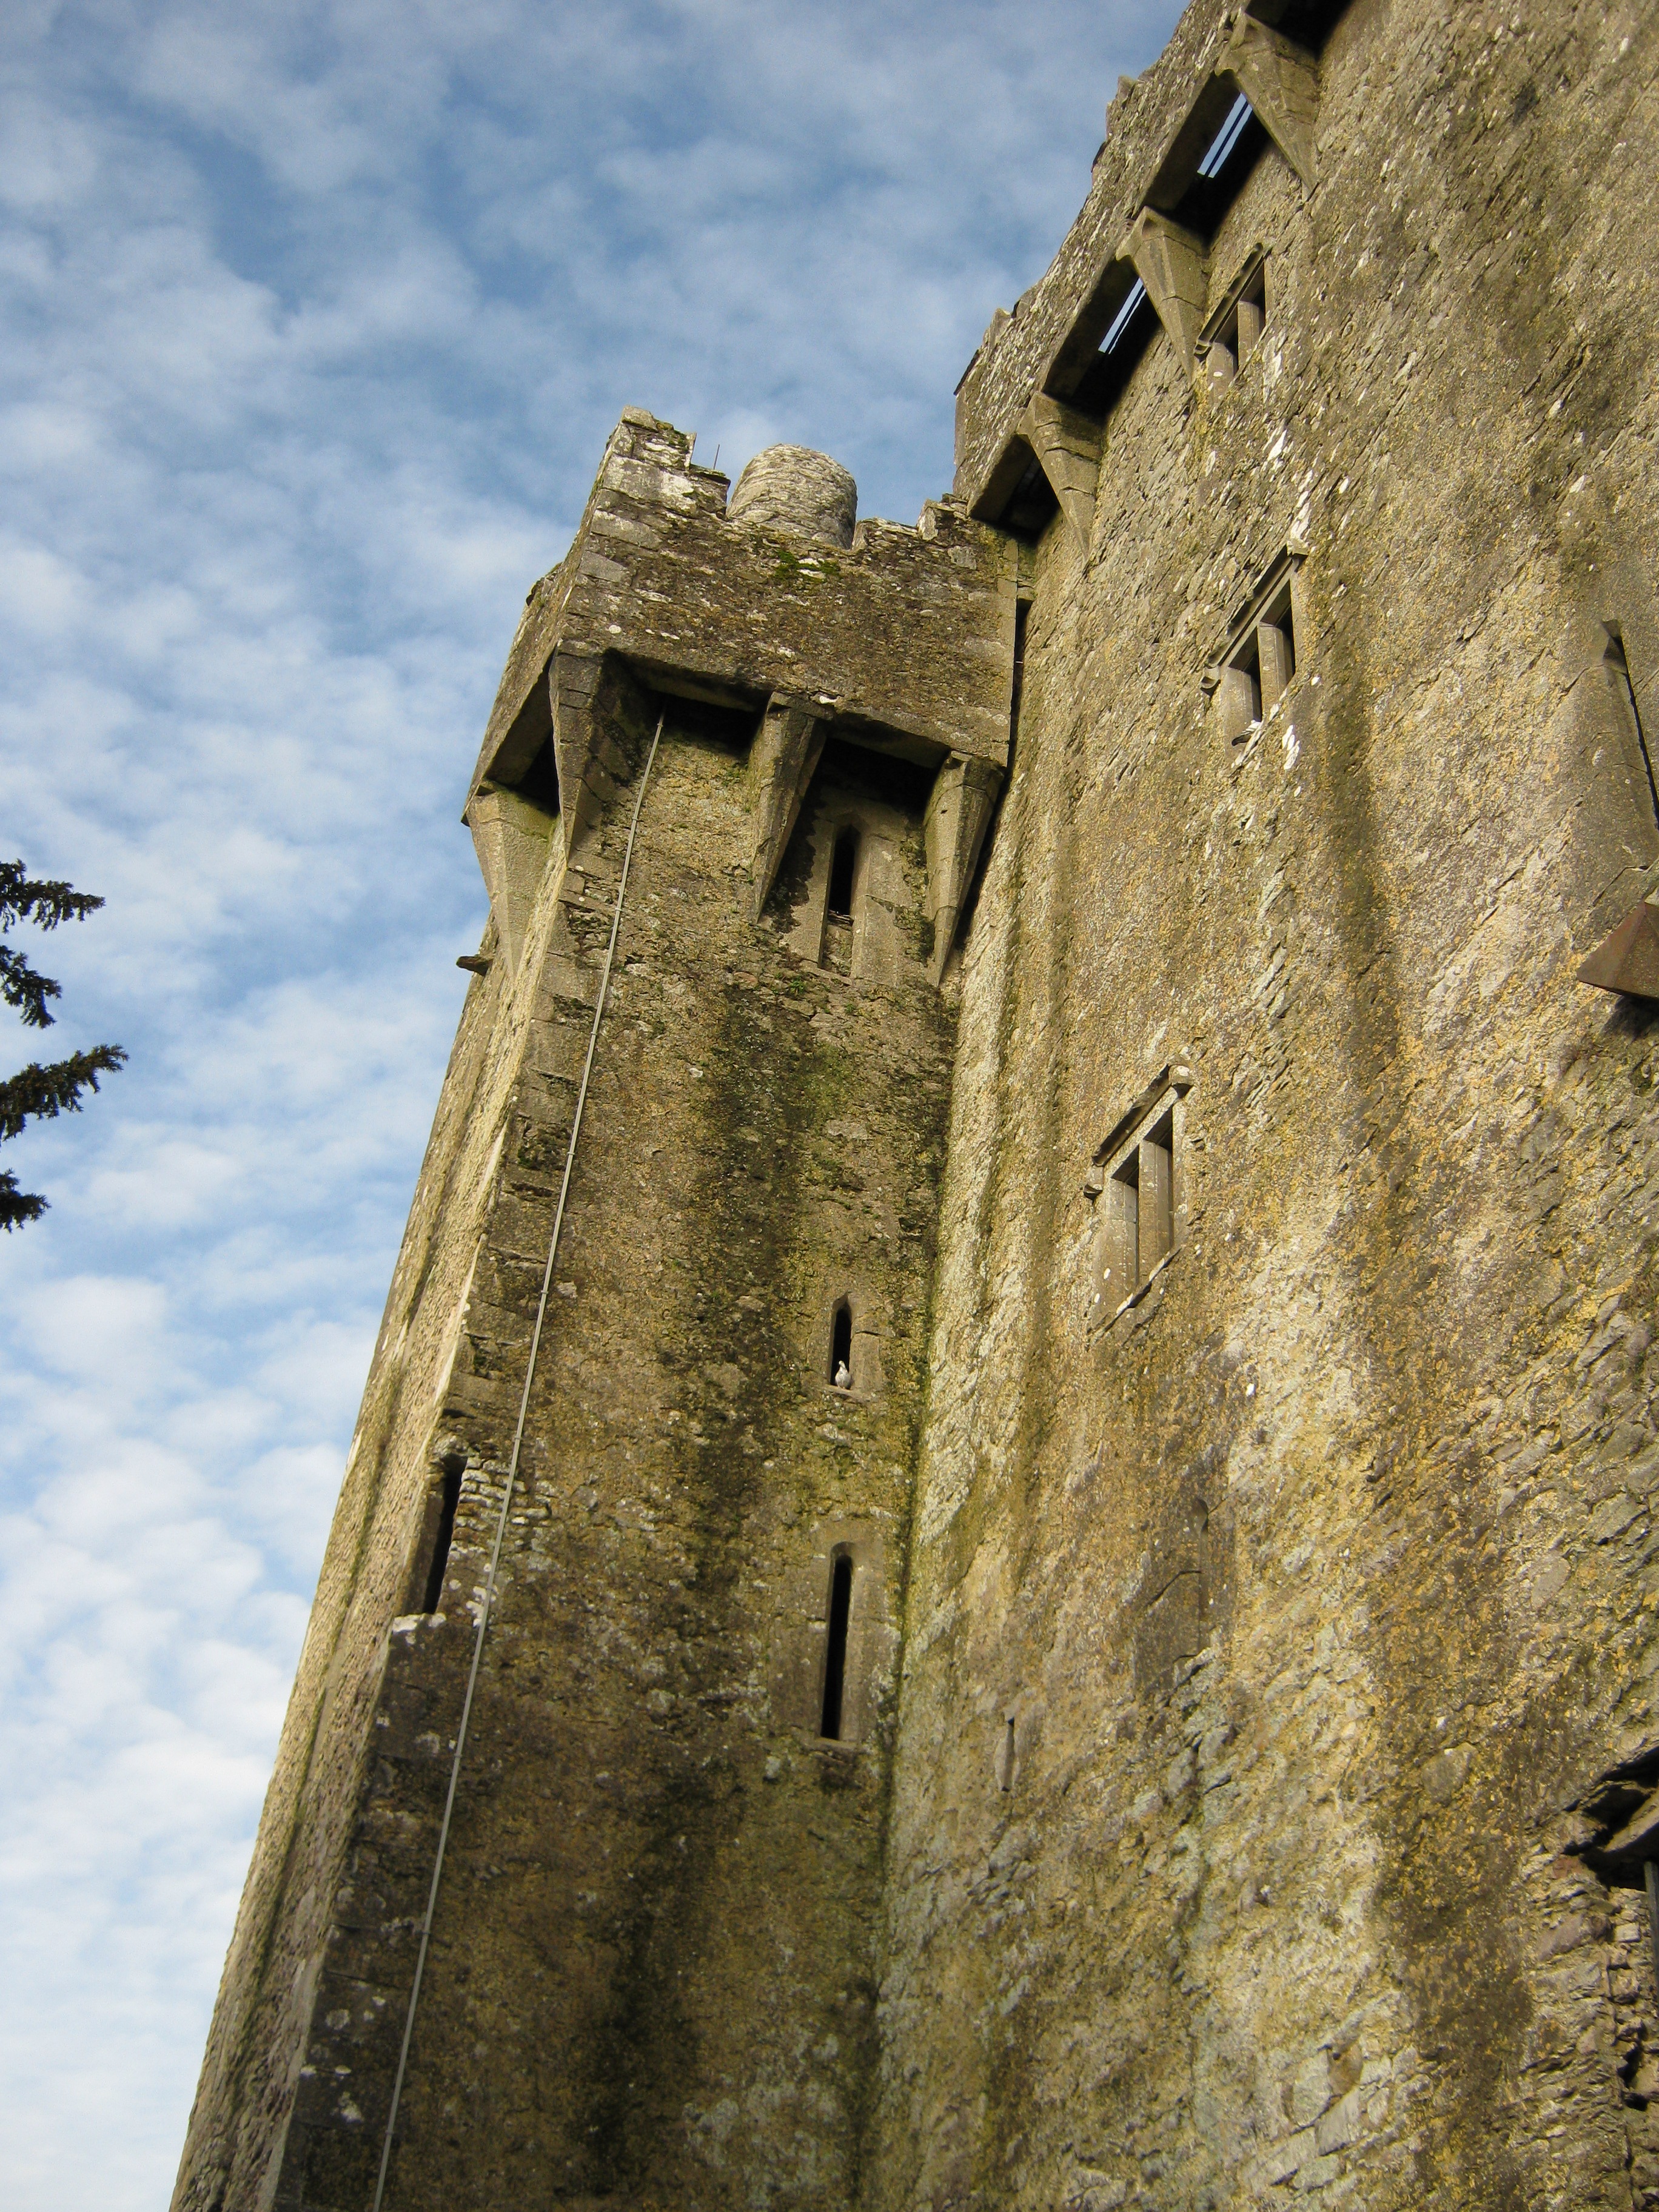
architecture, building, wall, tourist, tower, castle, ancient, landmark, church, chapel, attraction, historic, fortification, tourism, place of worship, bell tower, medieval, fortress, ruins, monastery, culture, history, keep, middle ages, ancient history